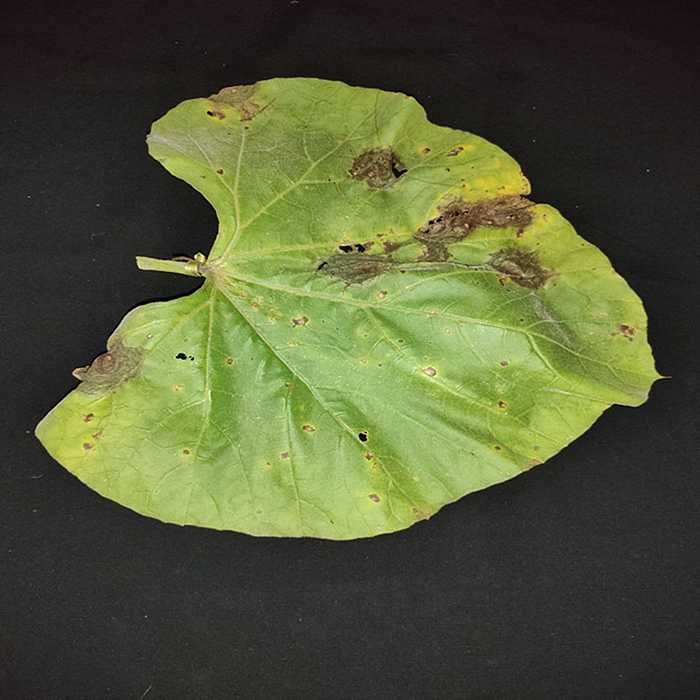
Plant: Bottle gourd
Label: Downey mildew